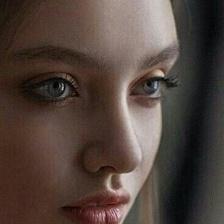
Label: faces